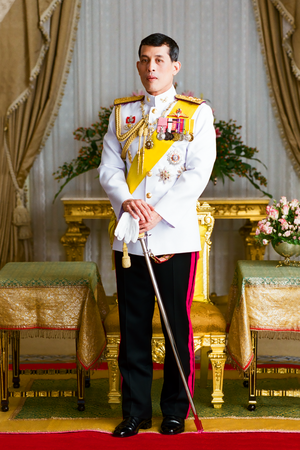
En Thaïlande, le crime de lèse-majesté, inscrit dans le code pénal thaïlandais, est une infraction pénale visant à punir tout écart vis-à-vis du souverain de Thaïlande ou de sa famille directe. Cette notion juridique existe depuis le début du XXᵉ siècle et perdure, étant petit à petit élargie au point de viser toute forme de critique envers la monarchie parlementaire thaïlandaise et son gouvernement.